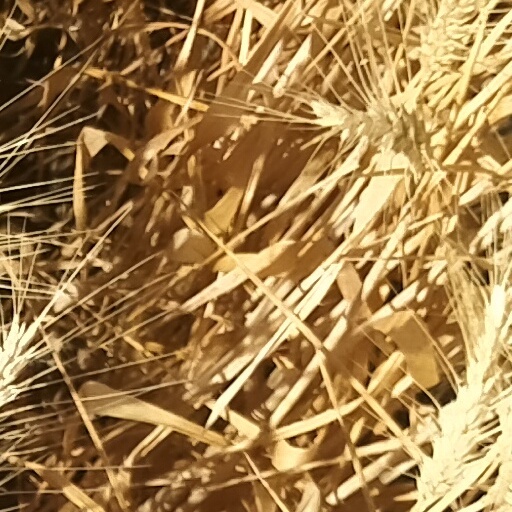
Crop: wheat